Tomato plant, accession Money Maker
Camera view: bottom (45 deg); turntable rotation: 150 degrees
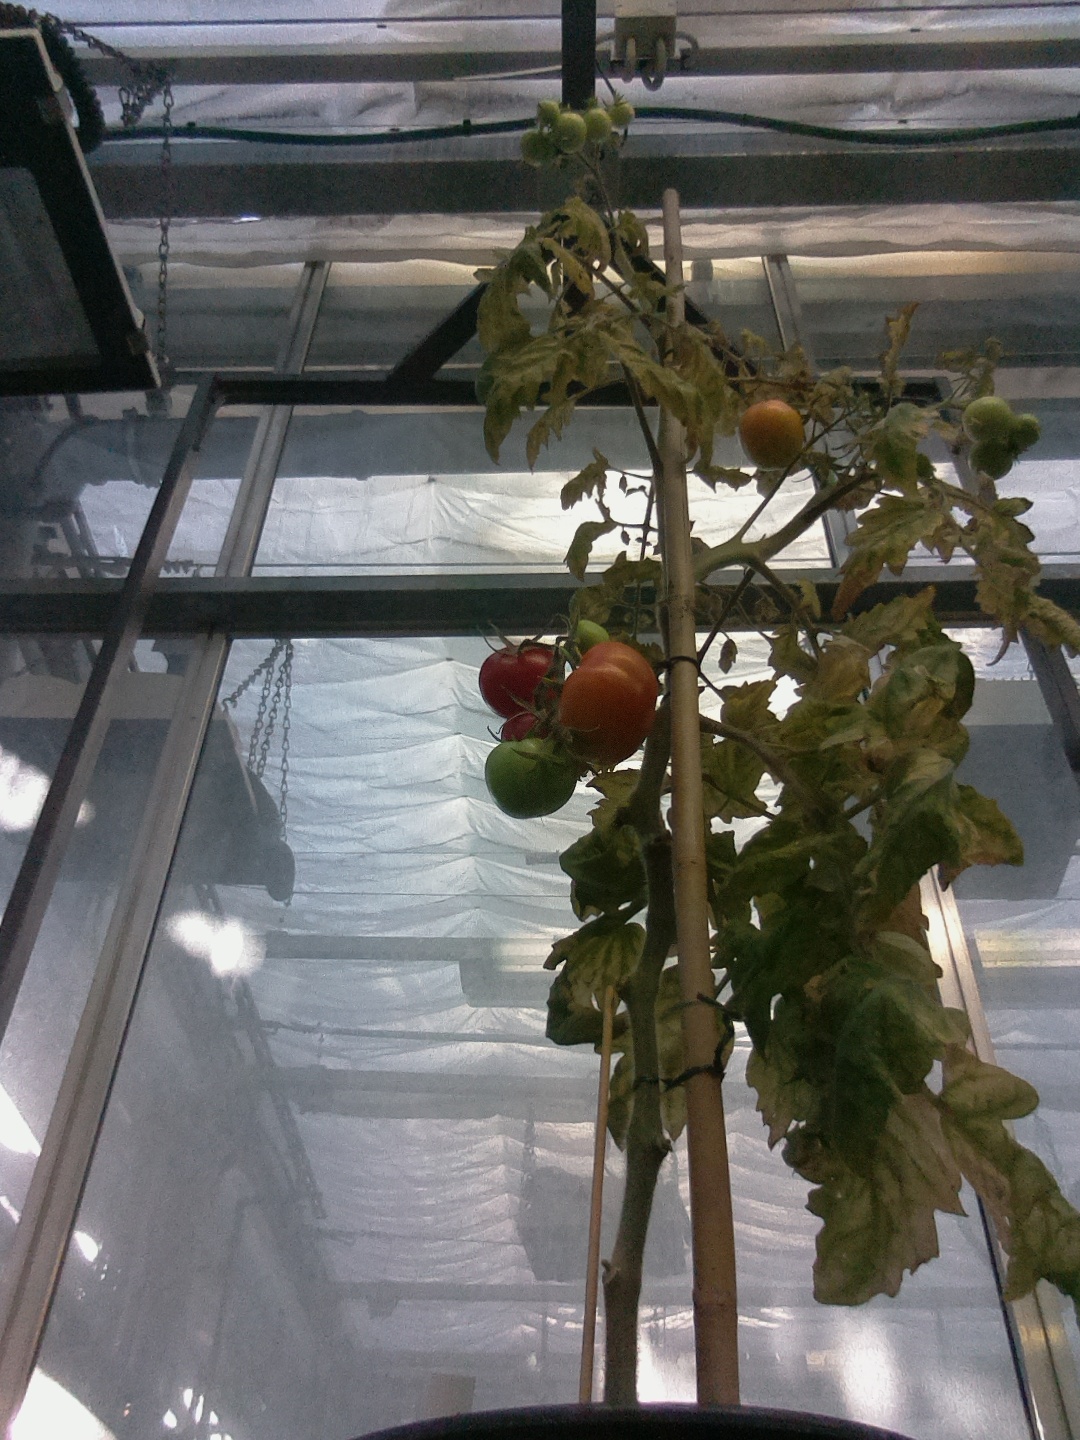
BBCH growth stage 83: 30%-40% of fruits show typical fully ripe color